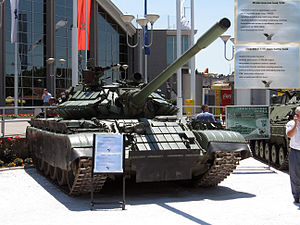
T-54/55 / Brugere og varianter
Serbisk modifikation af T-55
T-54 og T-55 var en serie sovjetiske kampvogne. Den første T-54-prototype fremkom i marts 1945, lige inden afslutningen på 2. Verdenskrig. T-54 blev sat i serieproduktion i 1947 og blev standardkampvognen i de pansrede enheder i den Røde hær og Warszawapagtlandene foruden en række andre hære og var indblandet i mange af de krige, som udkæmpedes i den anden halvdel af 20. århundrede.